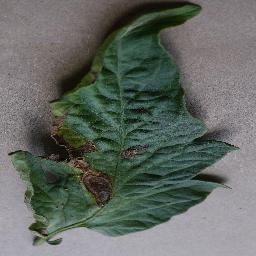
Label: Tomato___Early_blight